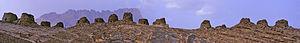
Les sites archéologiques de Bat, Al-Khutm et Al-Ayn abritent une importante nécropole du IIIᵉ millénaire av. J.-C. Ils sont situés près d'une palmeraie.